Social banditry

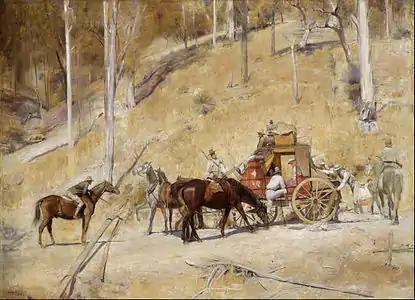
In "Bailed Up" (1895), Australian Impressionist painter Tom Roberts shows bushrangers holding up a stagecoach and conversing with its occupants.

Social banditry or social crime is a form of social resistance involving behavior that by law is illegal but is supported by wider "oppressed" society as moral and acceptable. The term "social bandit" was invented by the Marxist historian Eric Hobsbawm and introduced in his books "Primitive Rebels" (1959) and "Bandits" (1969). Hobsbawm characterized social banditry as a primitive form of class struggle and resistance in pre-industrial and frontier societies. Social banditry is a widespread phenomenon that has occurred in many societies throughout recorded history, and forms of social banditry still exist, as evidenced by piracy and organized crime syndicates. Later, social scientists have also discussed the term's applicability to more modern forms of crime, like street gangs and the economy associated with the trade in illegal drugs, or the Mafia.